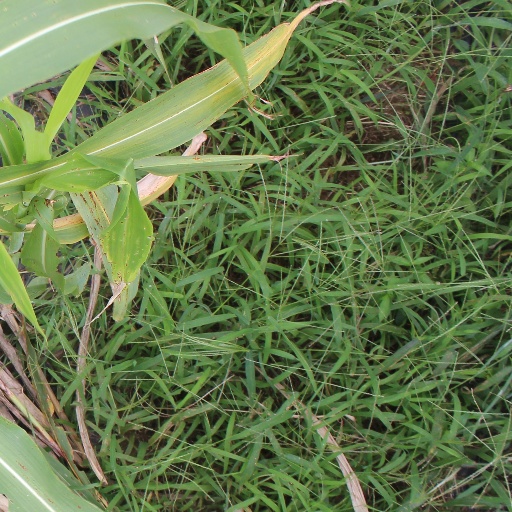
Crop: sorghum